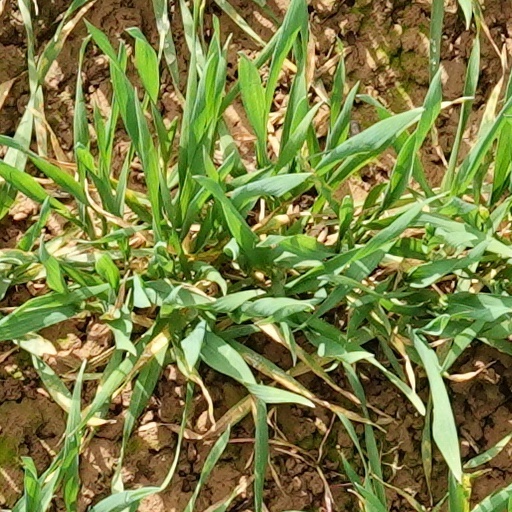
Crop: wheat